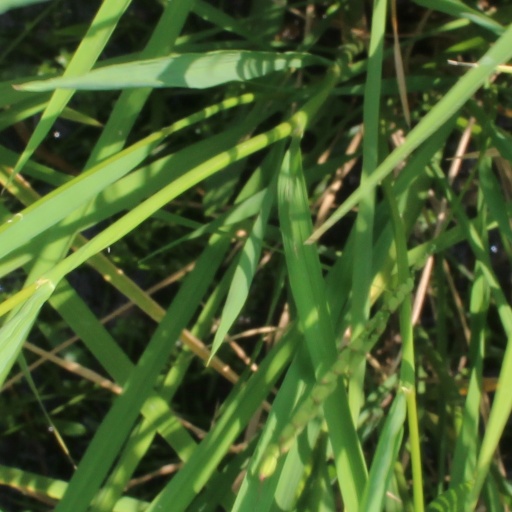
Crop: rice